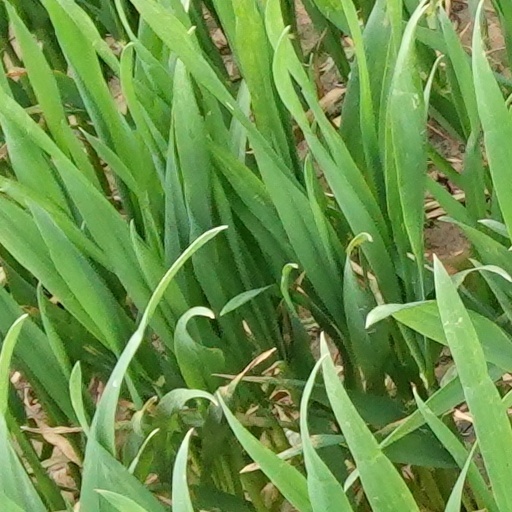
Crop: wheat